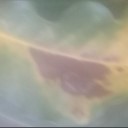
Label: Leaf_rust